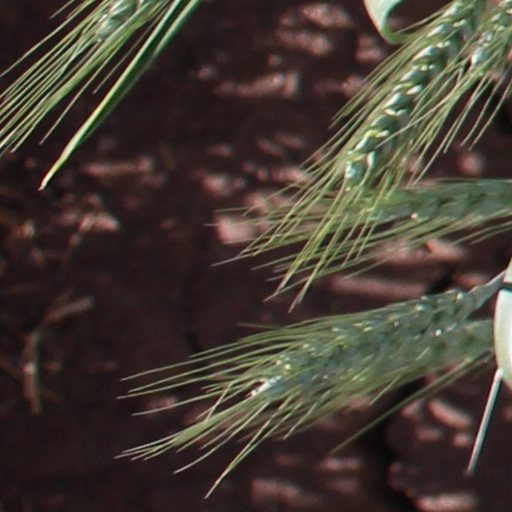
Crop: wheat